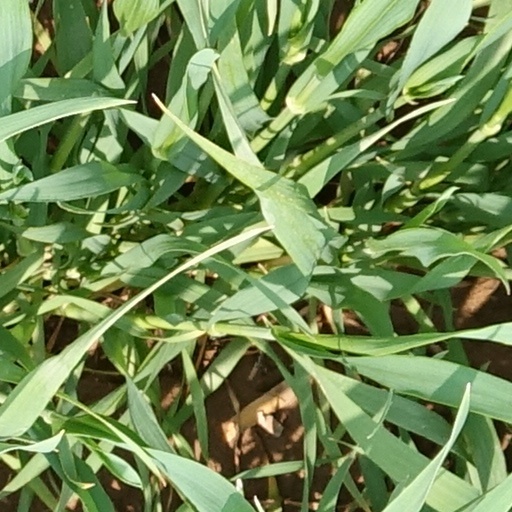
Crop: wheat